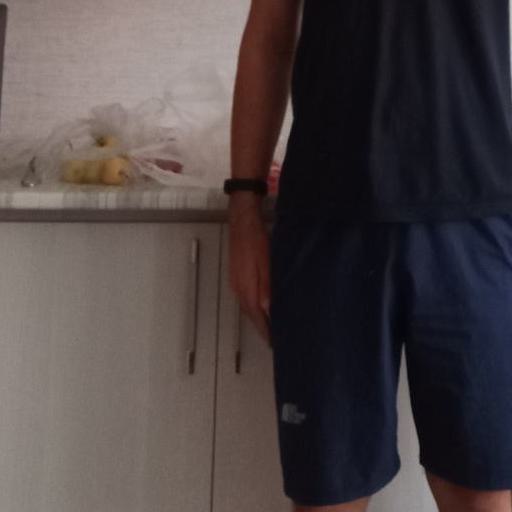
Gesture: no_gesture